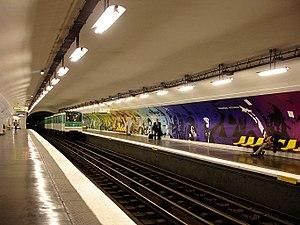
Station Assemblée nationale, de la ligne 12 du métro de Paris, France.